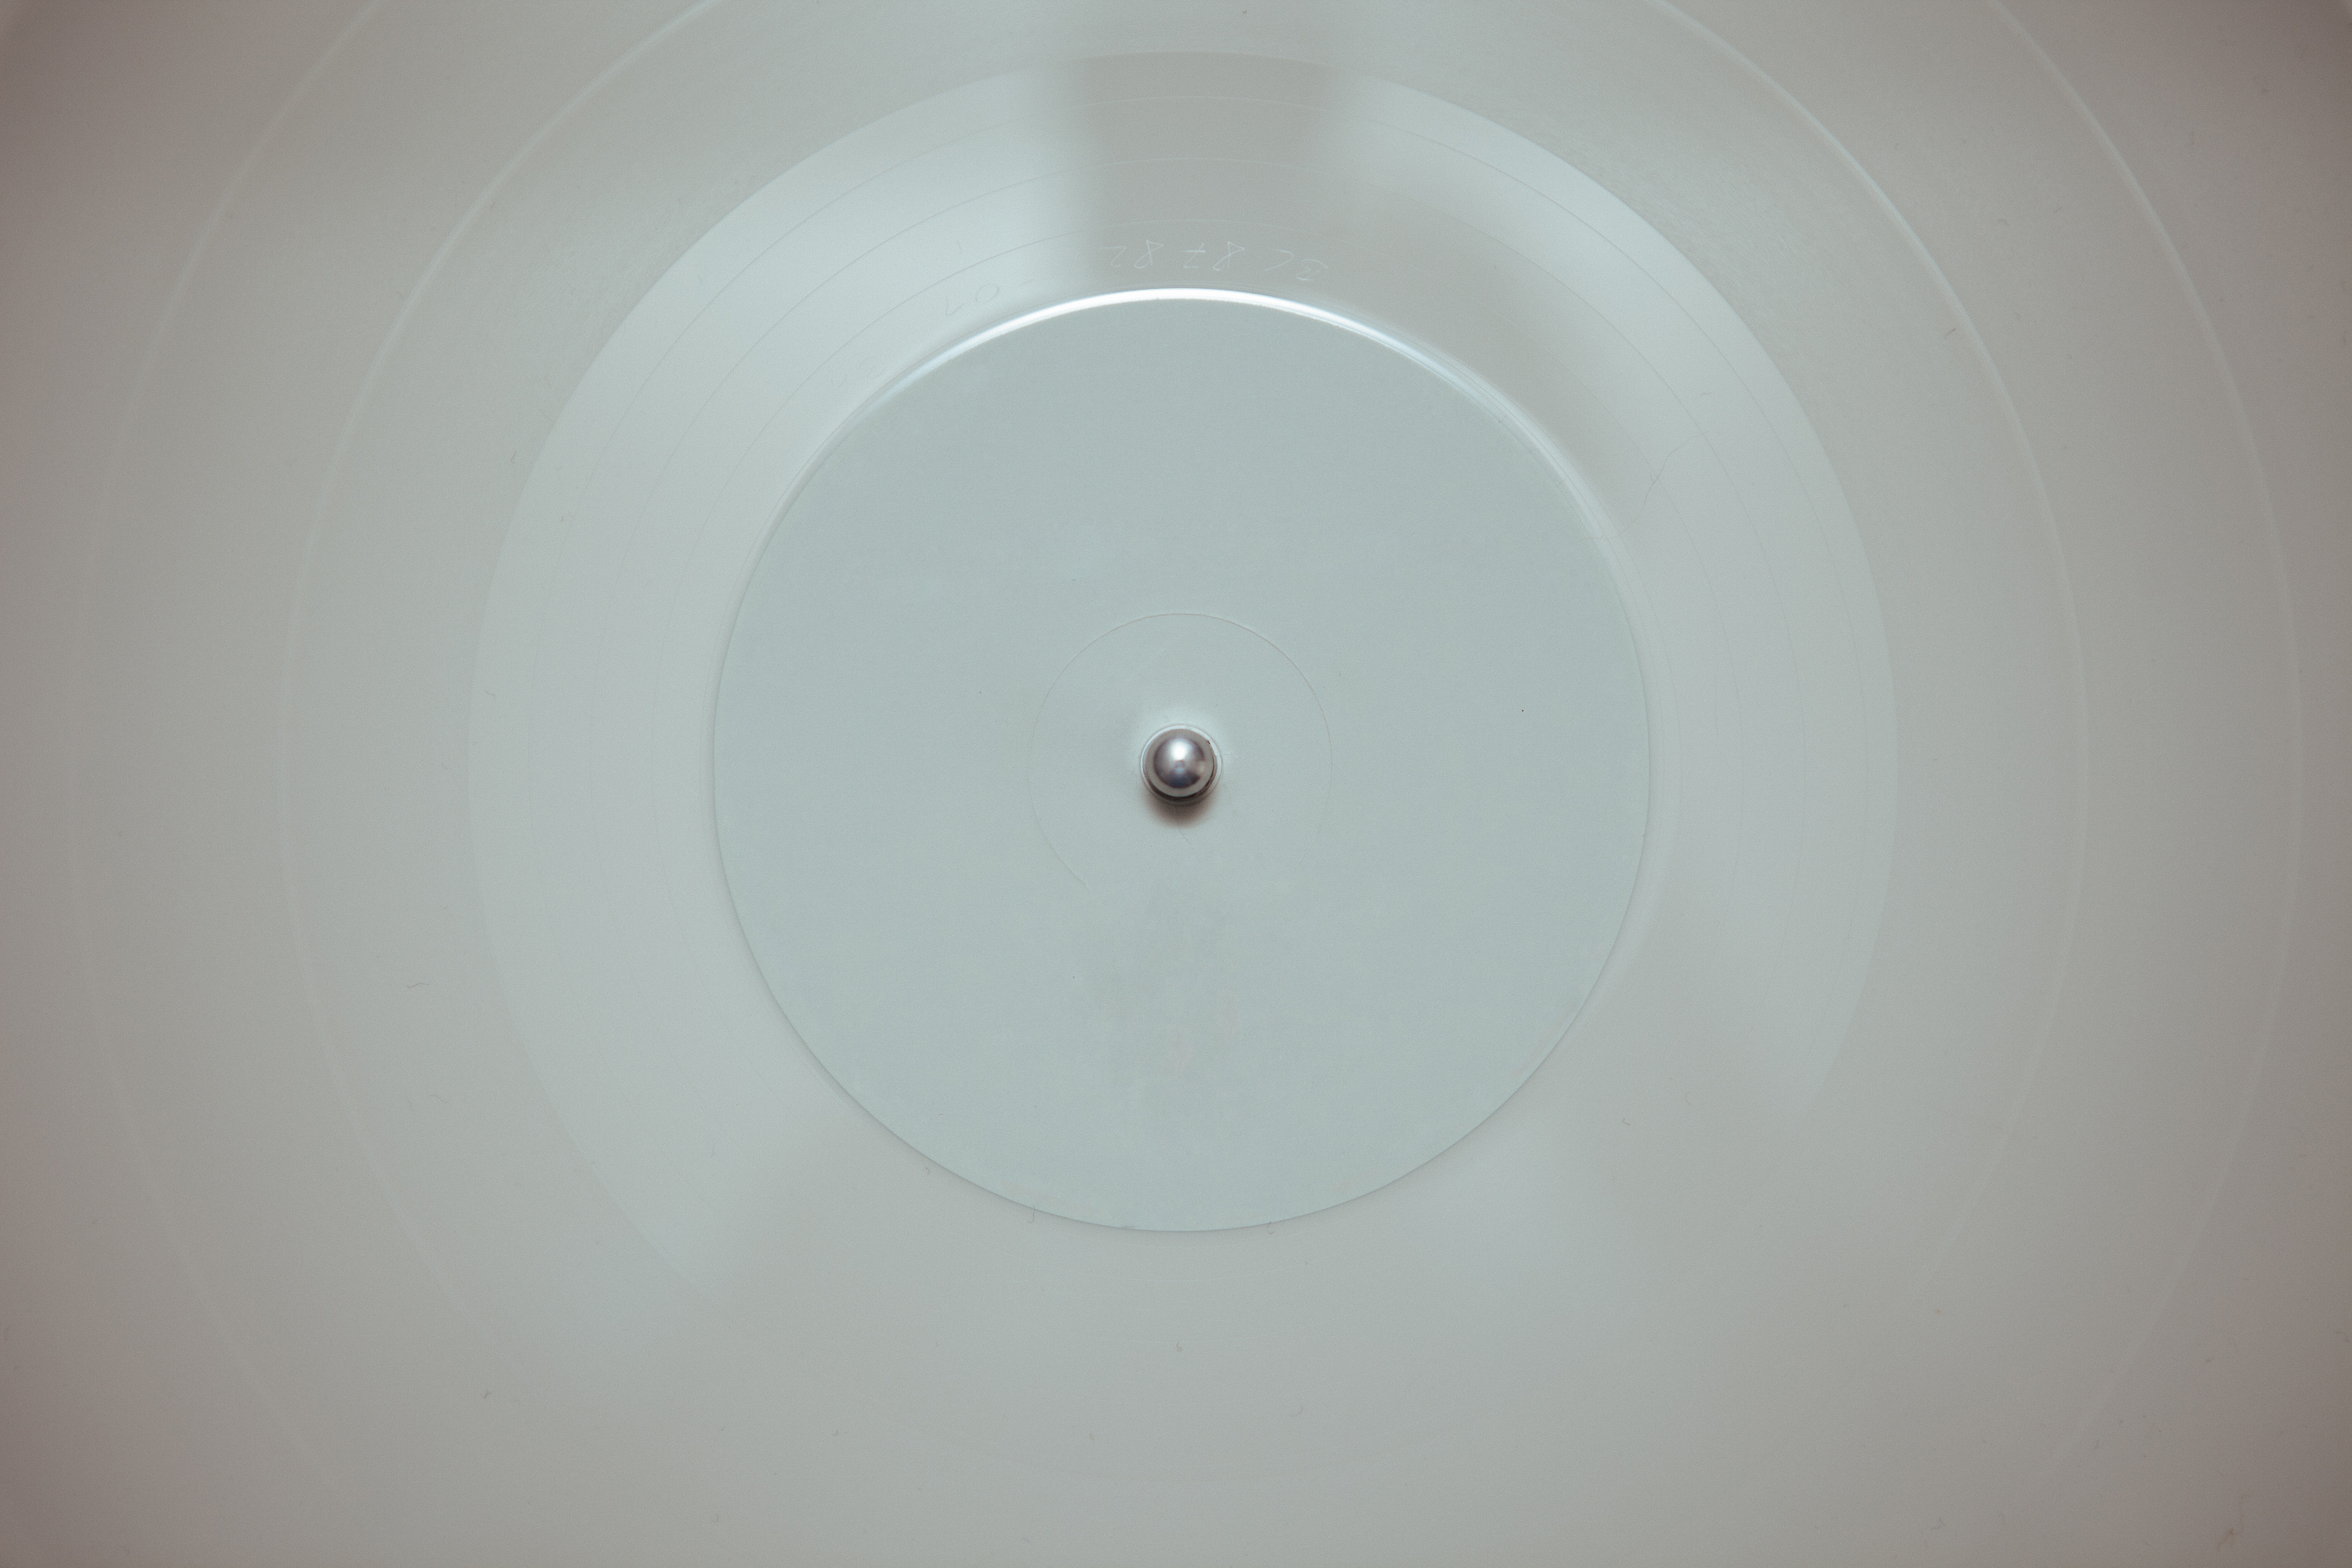
record, music, vinyl, light, white, round, ceiling, lighting, circle, dj, album, design, audio, turntables, circular, concentric, lp, center, shape, disc, plumbing fixture